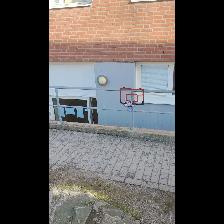
Label: NonHuman